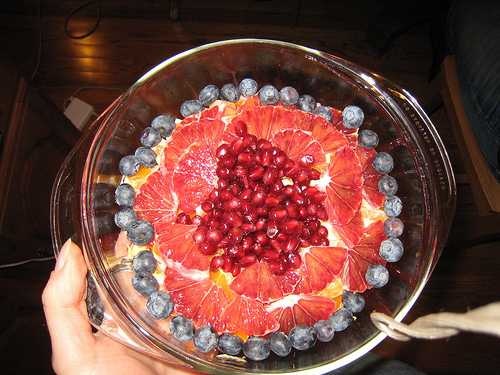
Label: Pomegranate